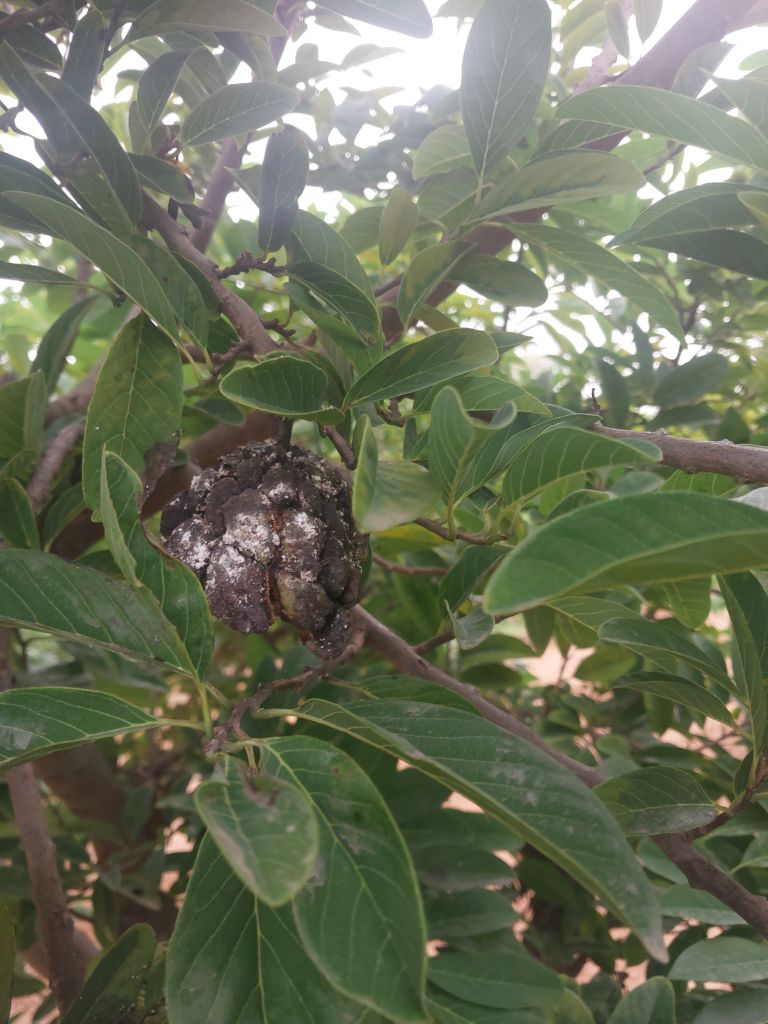
Disease label: Diplodia Rot